Rick Mears

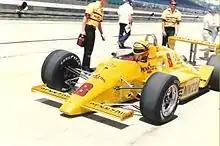
Mears in a Penske PC-16 chassis during practice for the 1987 Indianapolis 500

After the Sanair crash, Mears was slowed by the injuries to his right foot that affected him throughout the remainder of his career. Over the next three seasons, he won only two races. He completed a comeback from his injuries by winning the 1985 Pocono 500. In 1986, he won the pole position for the Indianapolis 500, but finished 3rd. He also won the 1987 Pocono 500.